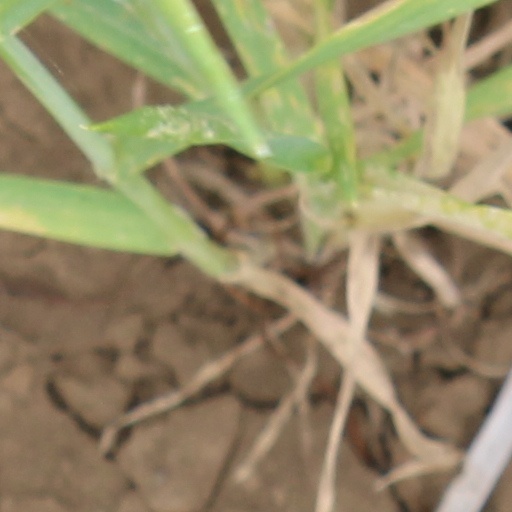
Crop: wheat